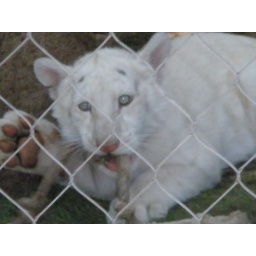
Baby white tiger at the Dolphin Habitat in Las Vegas